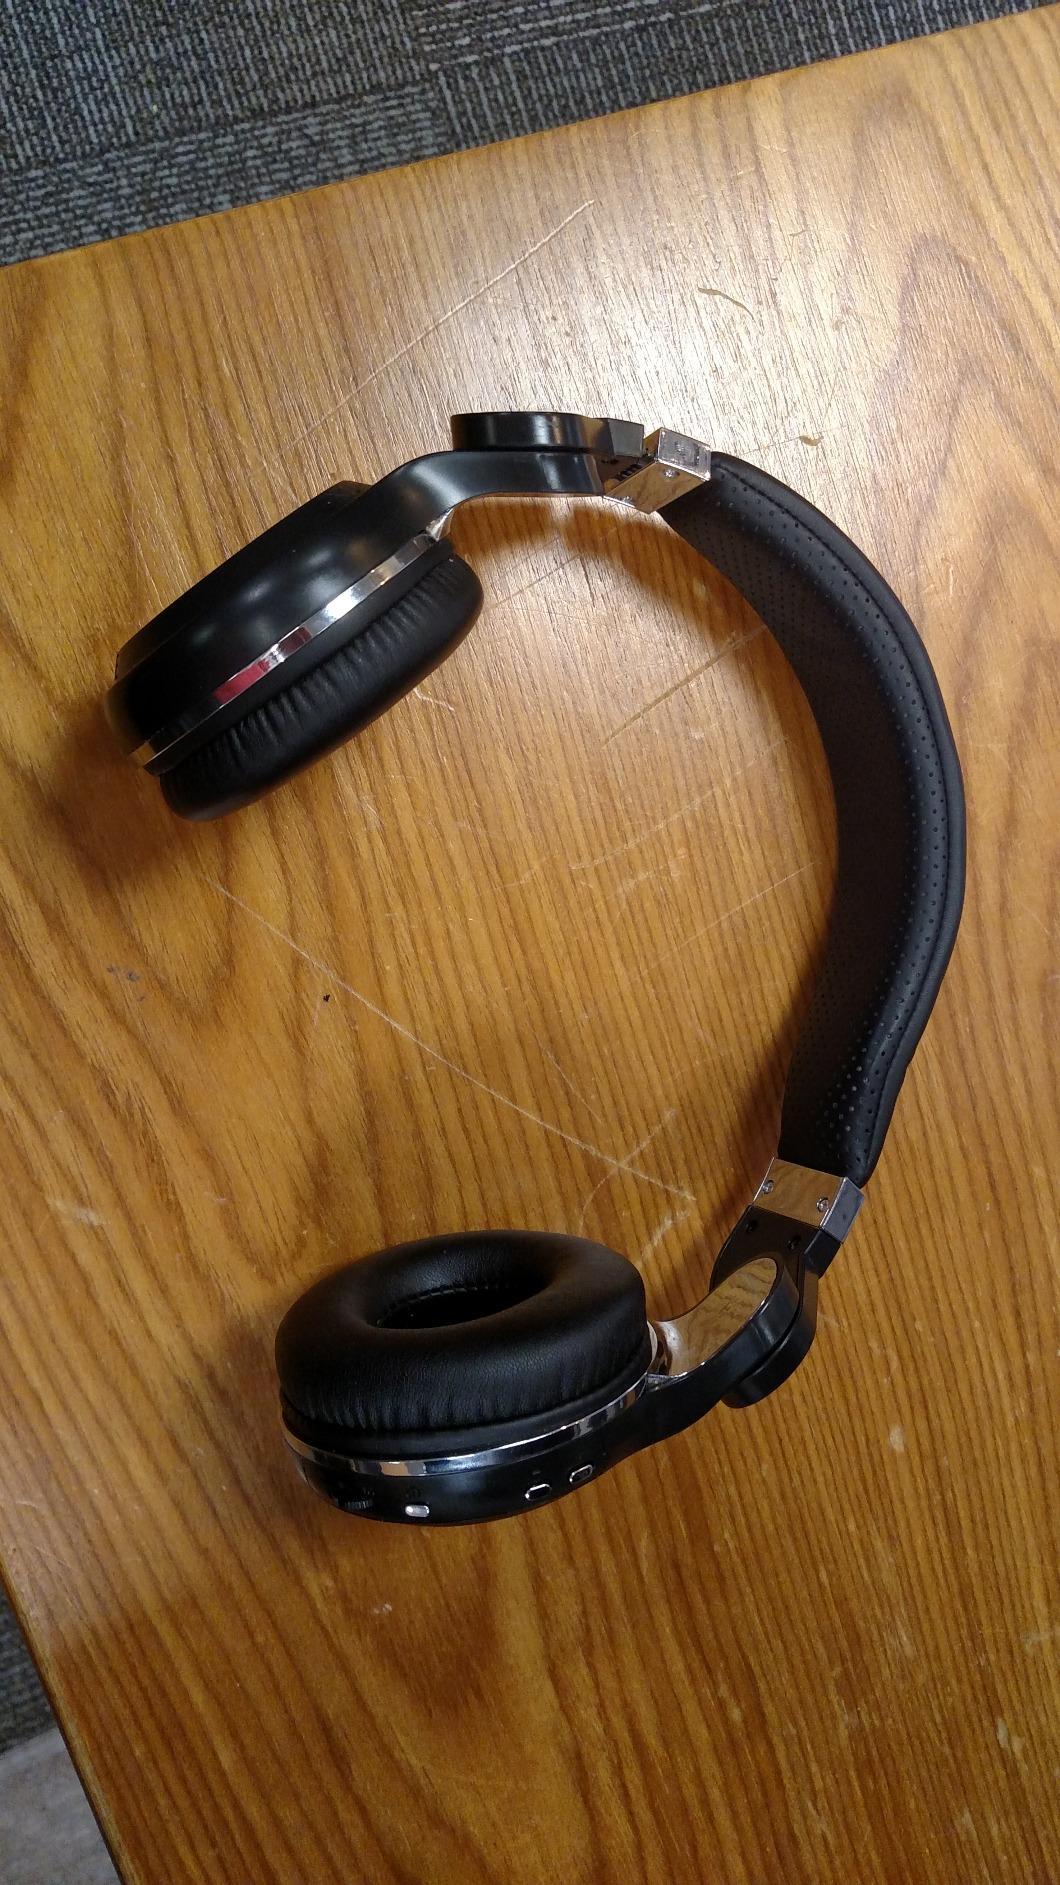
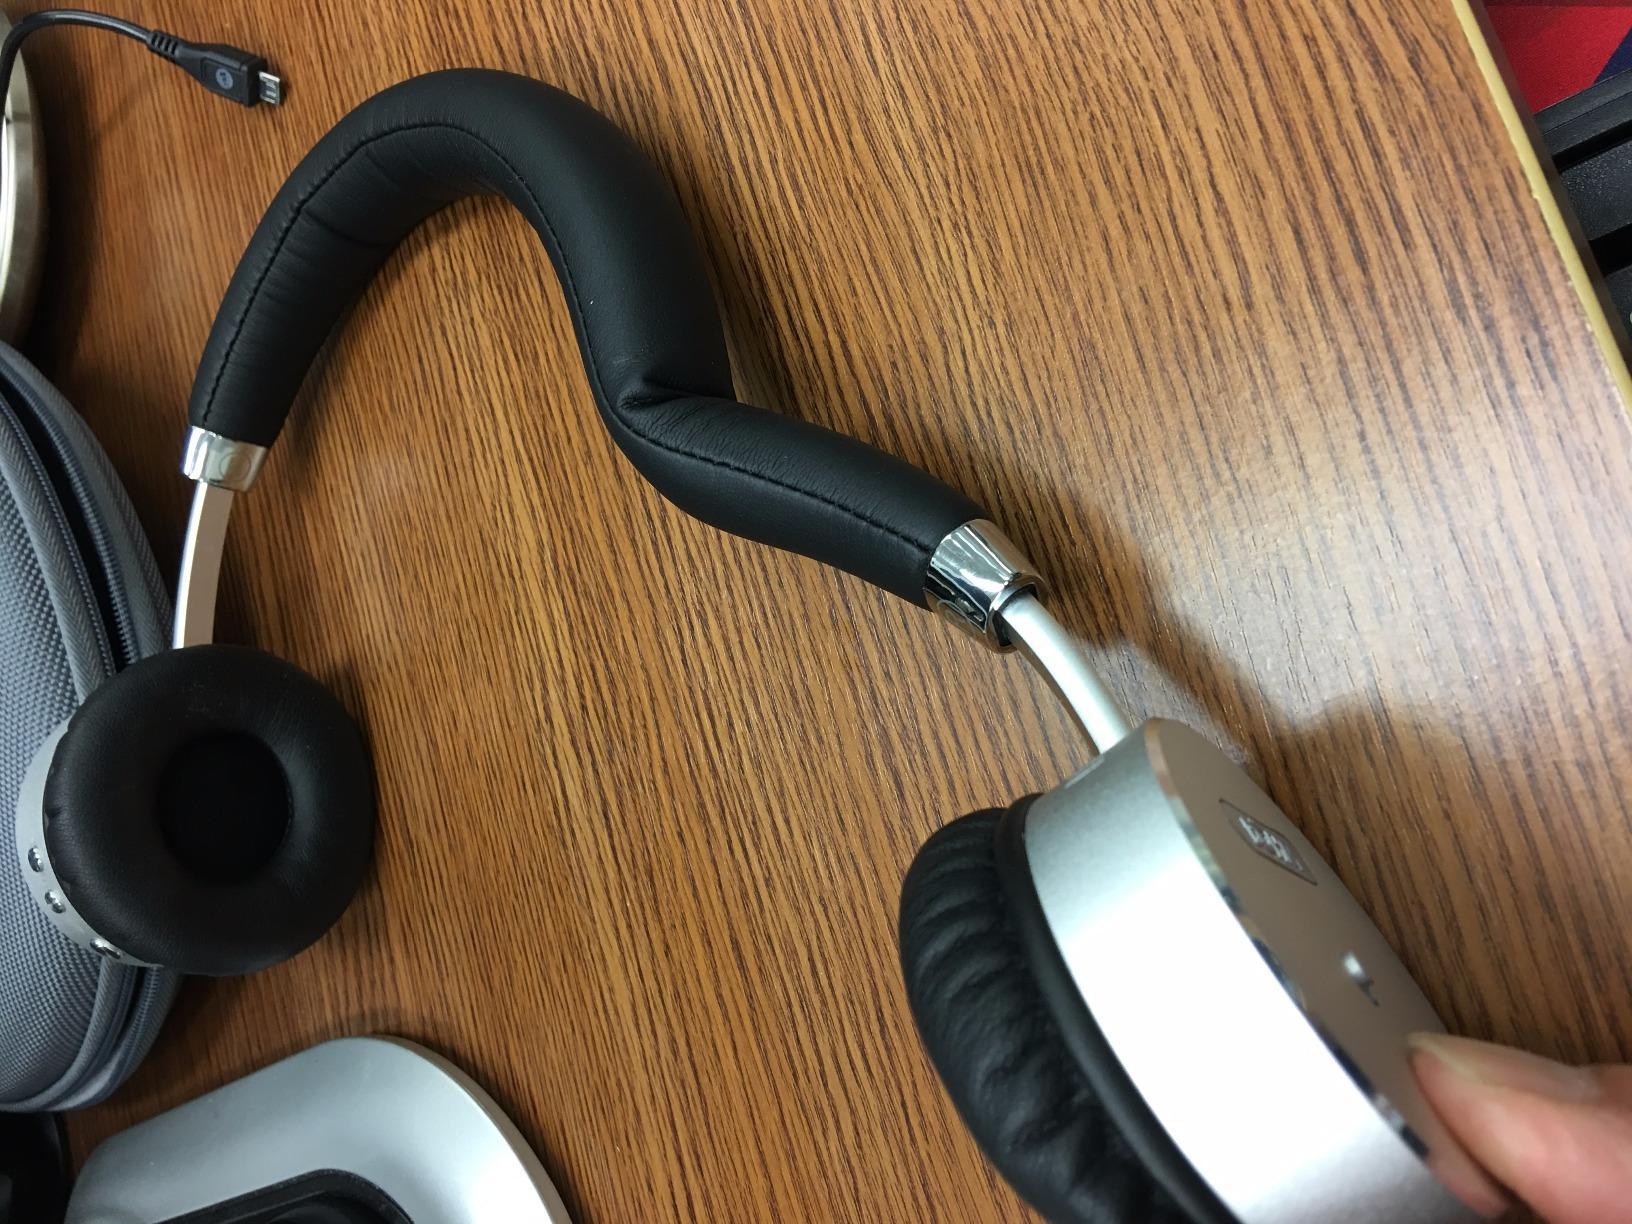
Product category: headphones
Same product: no